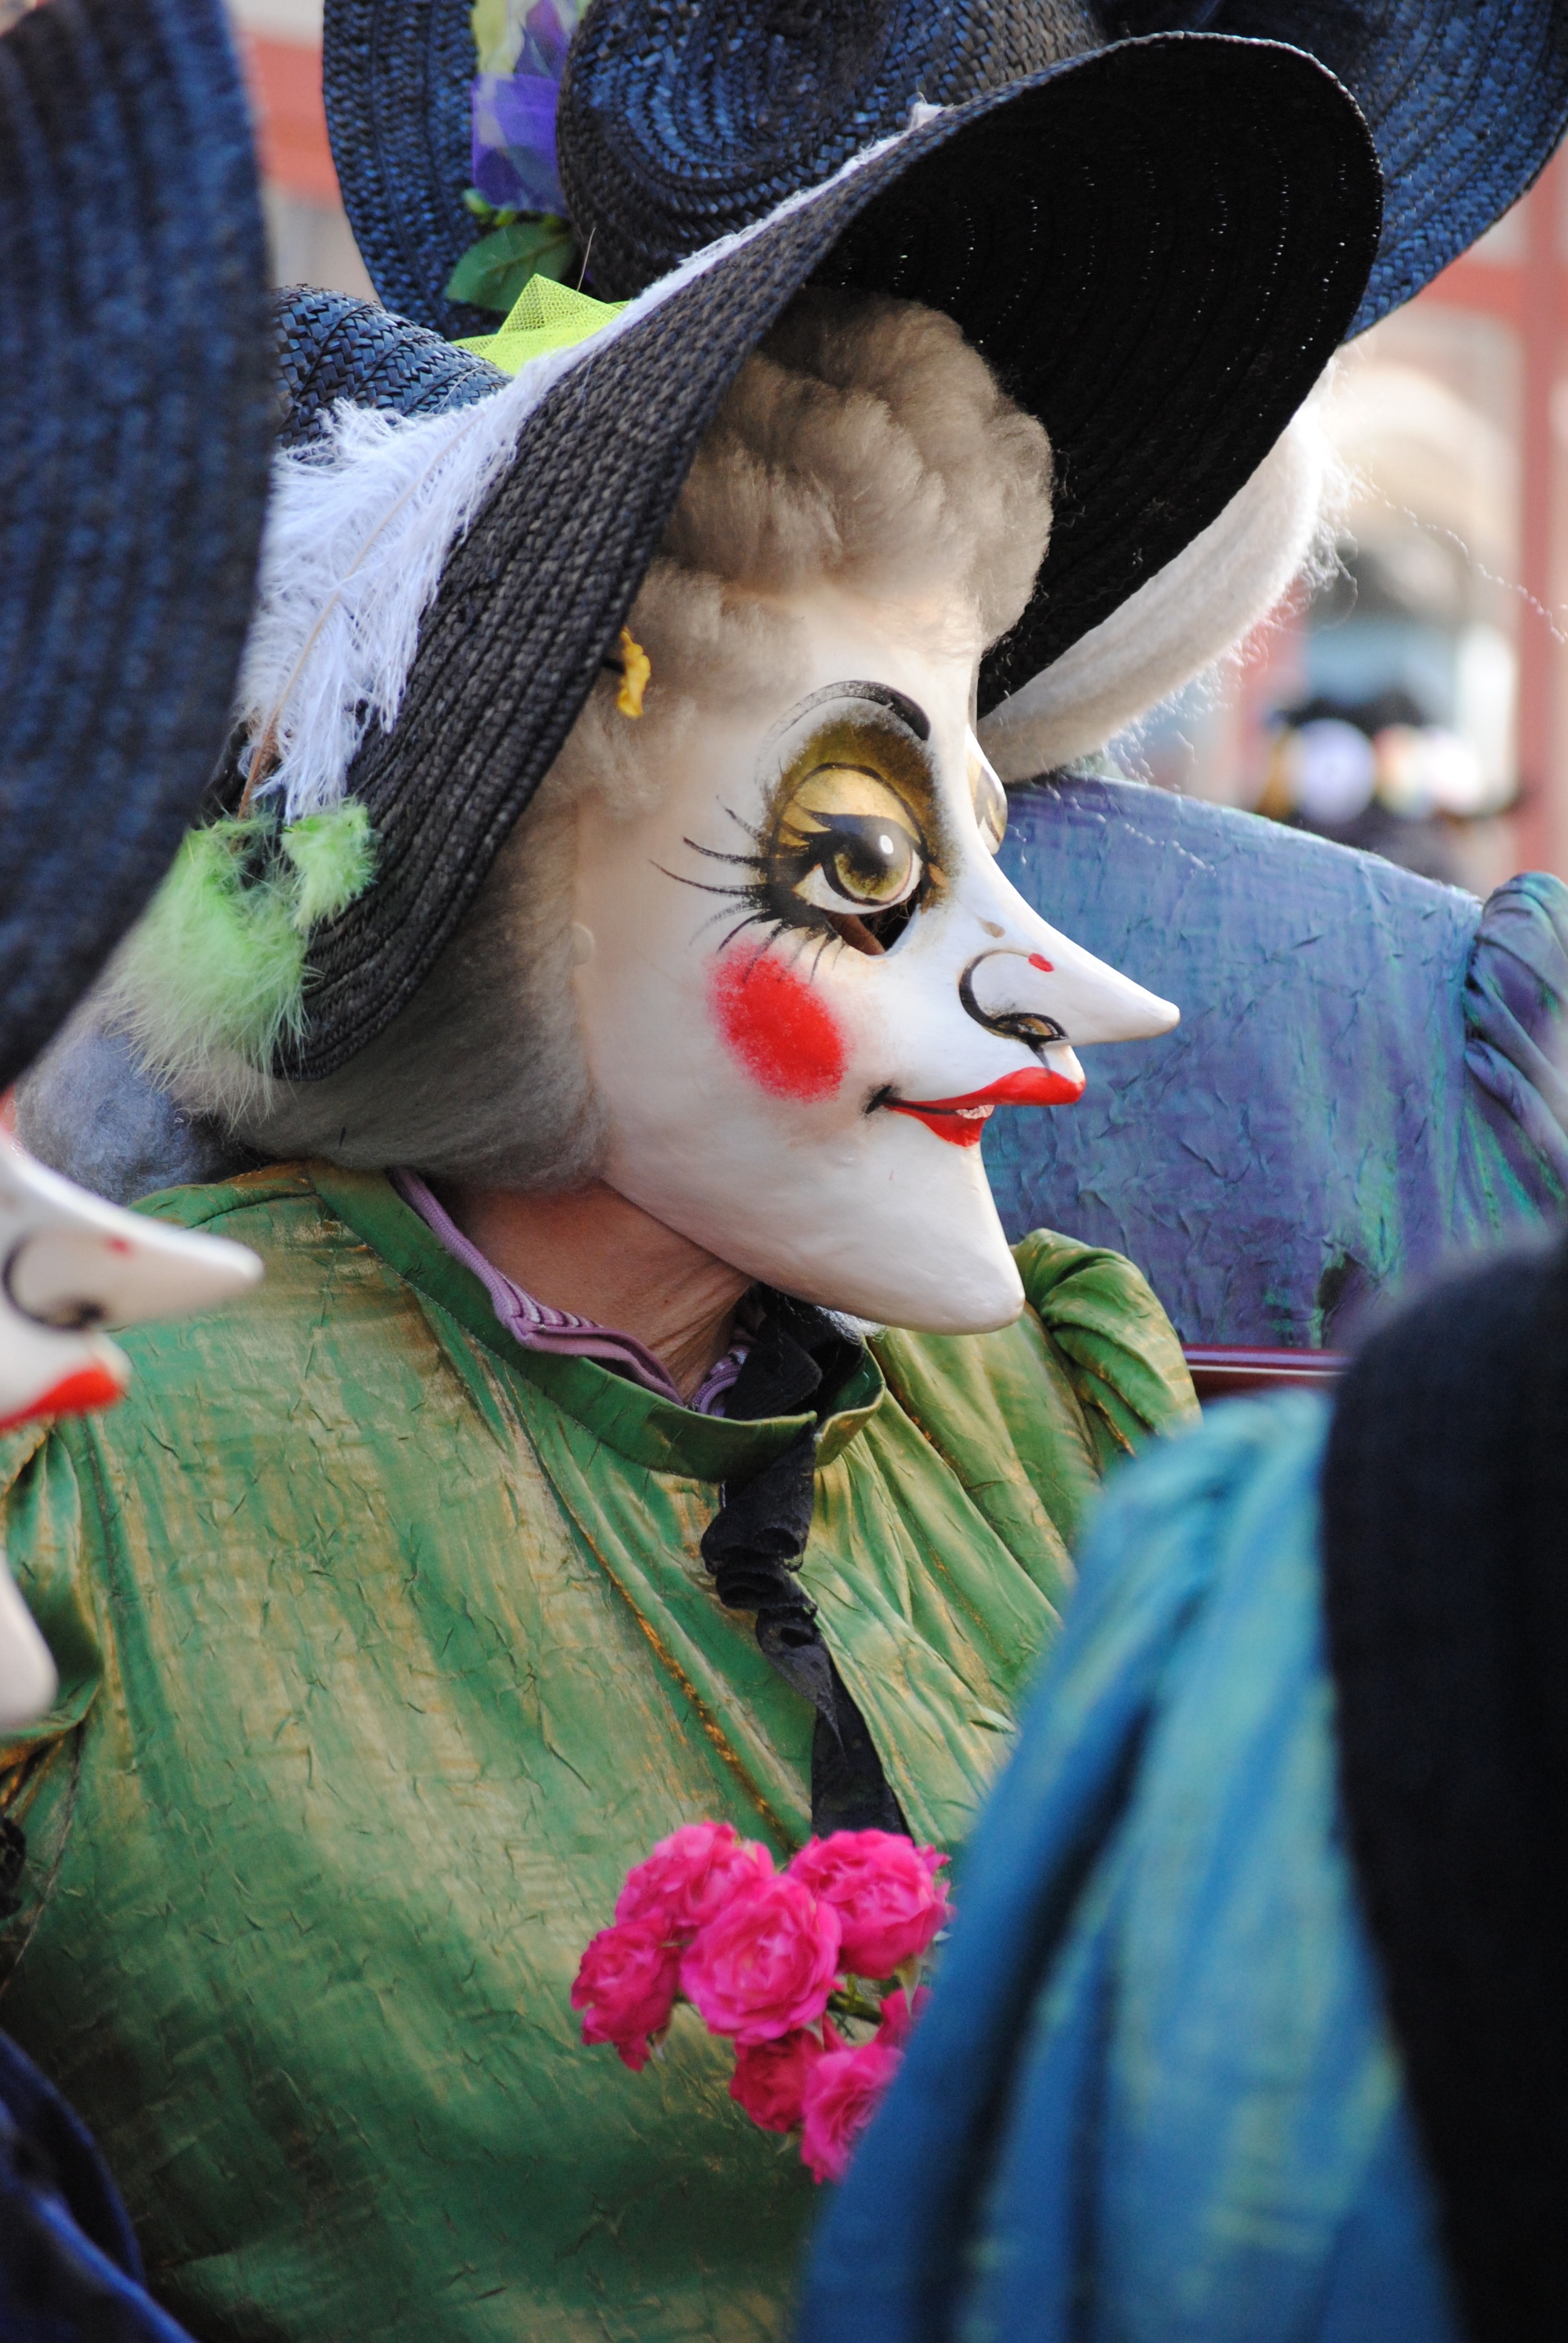
carnival, color, clothing, clown, festival, mask, tradition, costume, performing arts, basler fasnacht 2015, old aunt